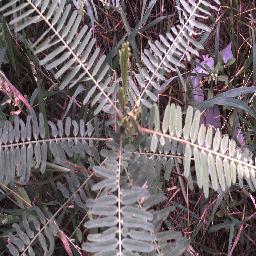
Label: negative